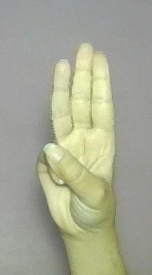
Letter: thaa